Kadhalikka Vanga

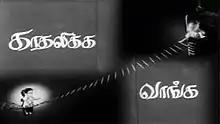
Title card

Kadhalikka Vanga is a 1972 Indian Tamil language film produced and written by Tamilvanan, starring Jaishankar, Srikanth and Major Sundarrajan with Manorama, Kavitha, Vijaya Girija and Thengai Srinivasan in supporting roles. It was released on 25 February 1972.